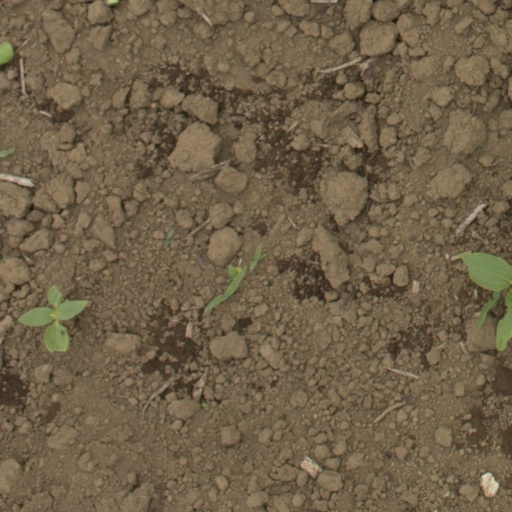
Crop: Jerusalem artichoke